Zen Noir

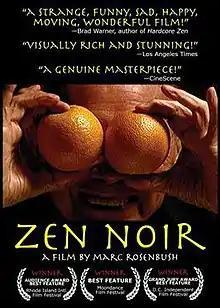

Zen Noir is a 2004 surrealist Buddhist murder mystery film directed by independent filmmaker Marc Rosenbush and starring Kim Chan, Duane Sharp, Ezra Buzzington, Debra Miller, Jennifer Siebel and Howard Fong.